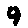
Label: 9